Institut National d'Histoire de l'Art

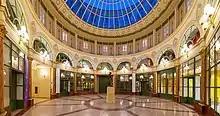
The INHA headquarters reception area is located in the Colbert Gallery

The Institut national d'histoire de l'art, commonly abbreviated INHA, is a French research institute, created and governed by Decree No. 2001-621 (July 12, 2001), and situated in Paris. The Institute develops scientific activity and contributes to international cooperation in most fields of art history and heritage by exercising research, training and knowledge-diffusion.